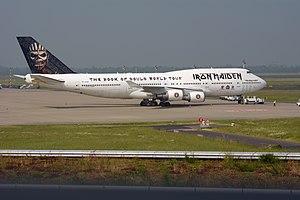
Bruce Dickinson est un chanteur, compositeur, pilote de ligne, escrimeur, animateur radio, et ancien directeur marketing britannique, célèbre pour être le chanteur du groupe de heavy metal Iron Maiden, mais qui a mené également une activité en solo.